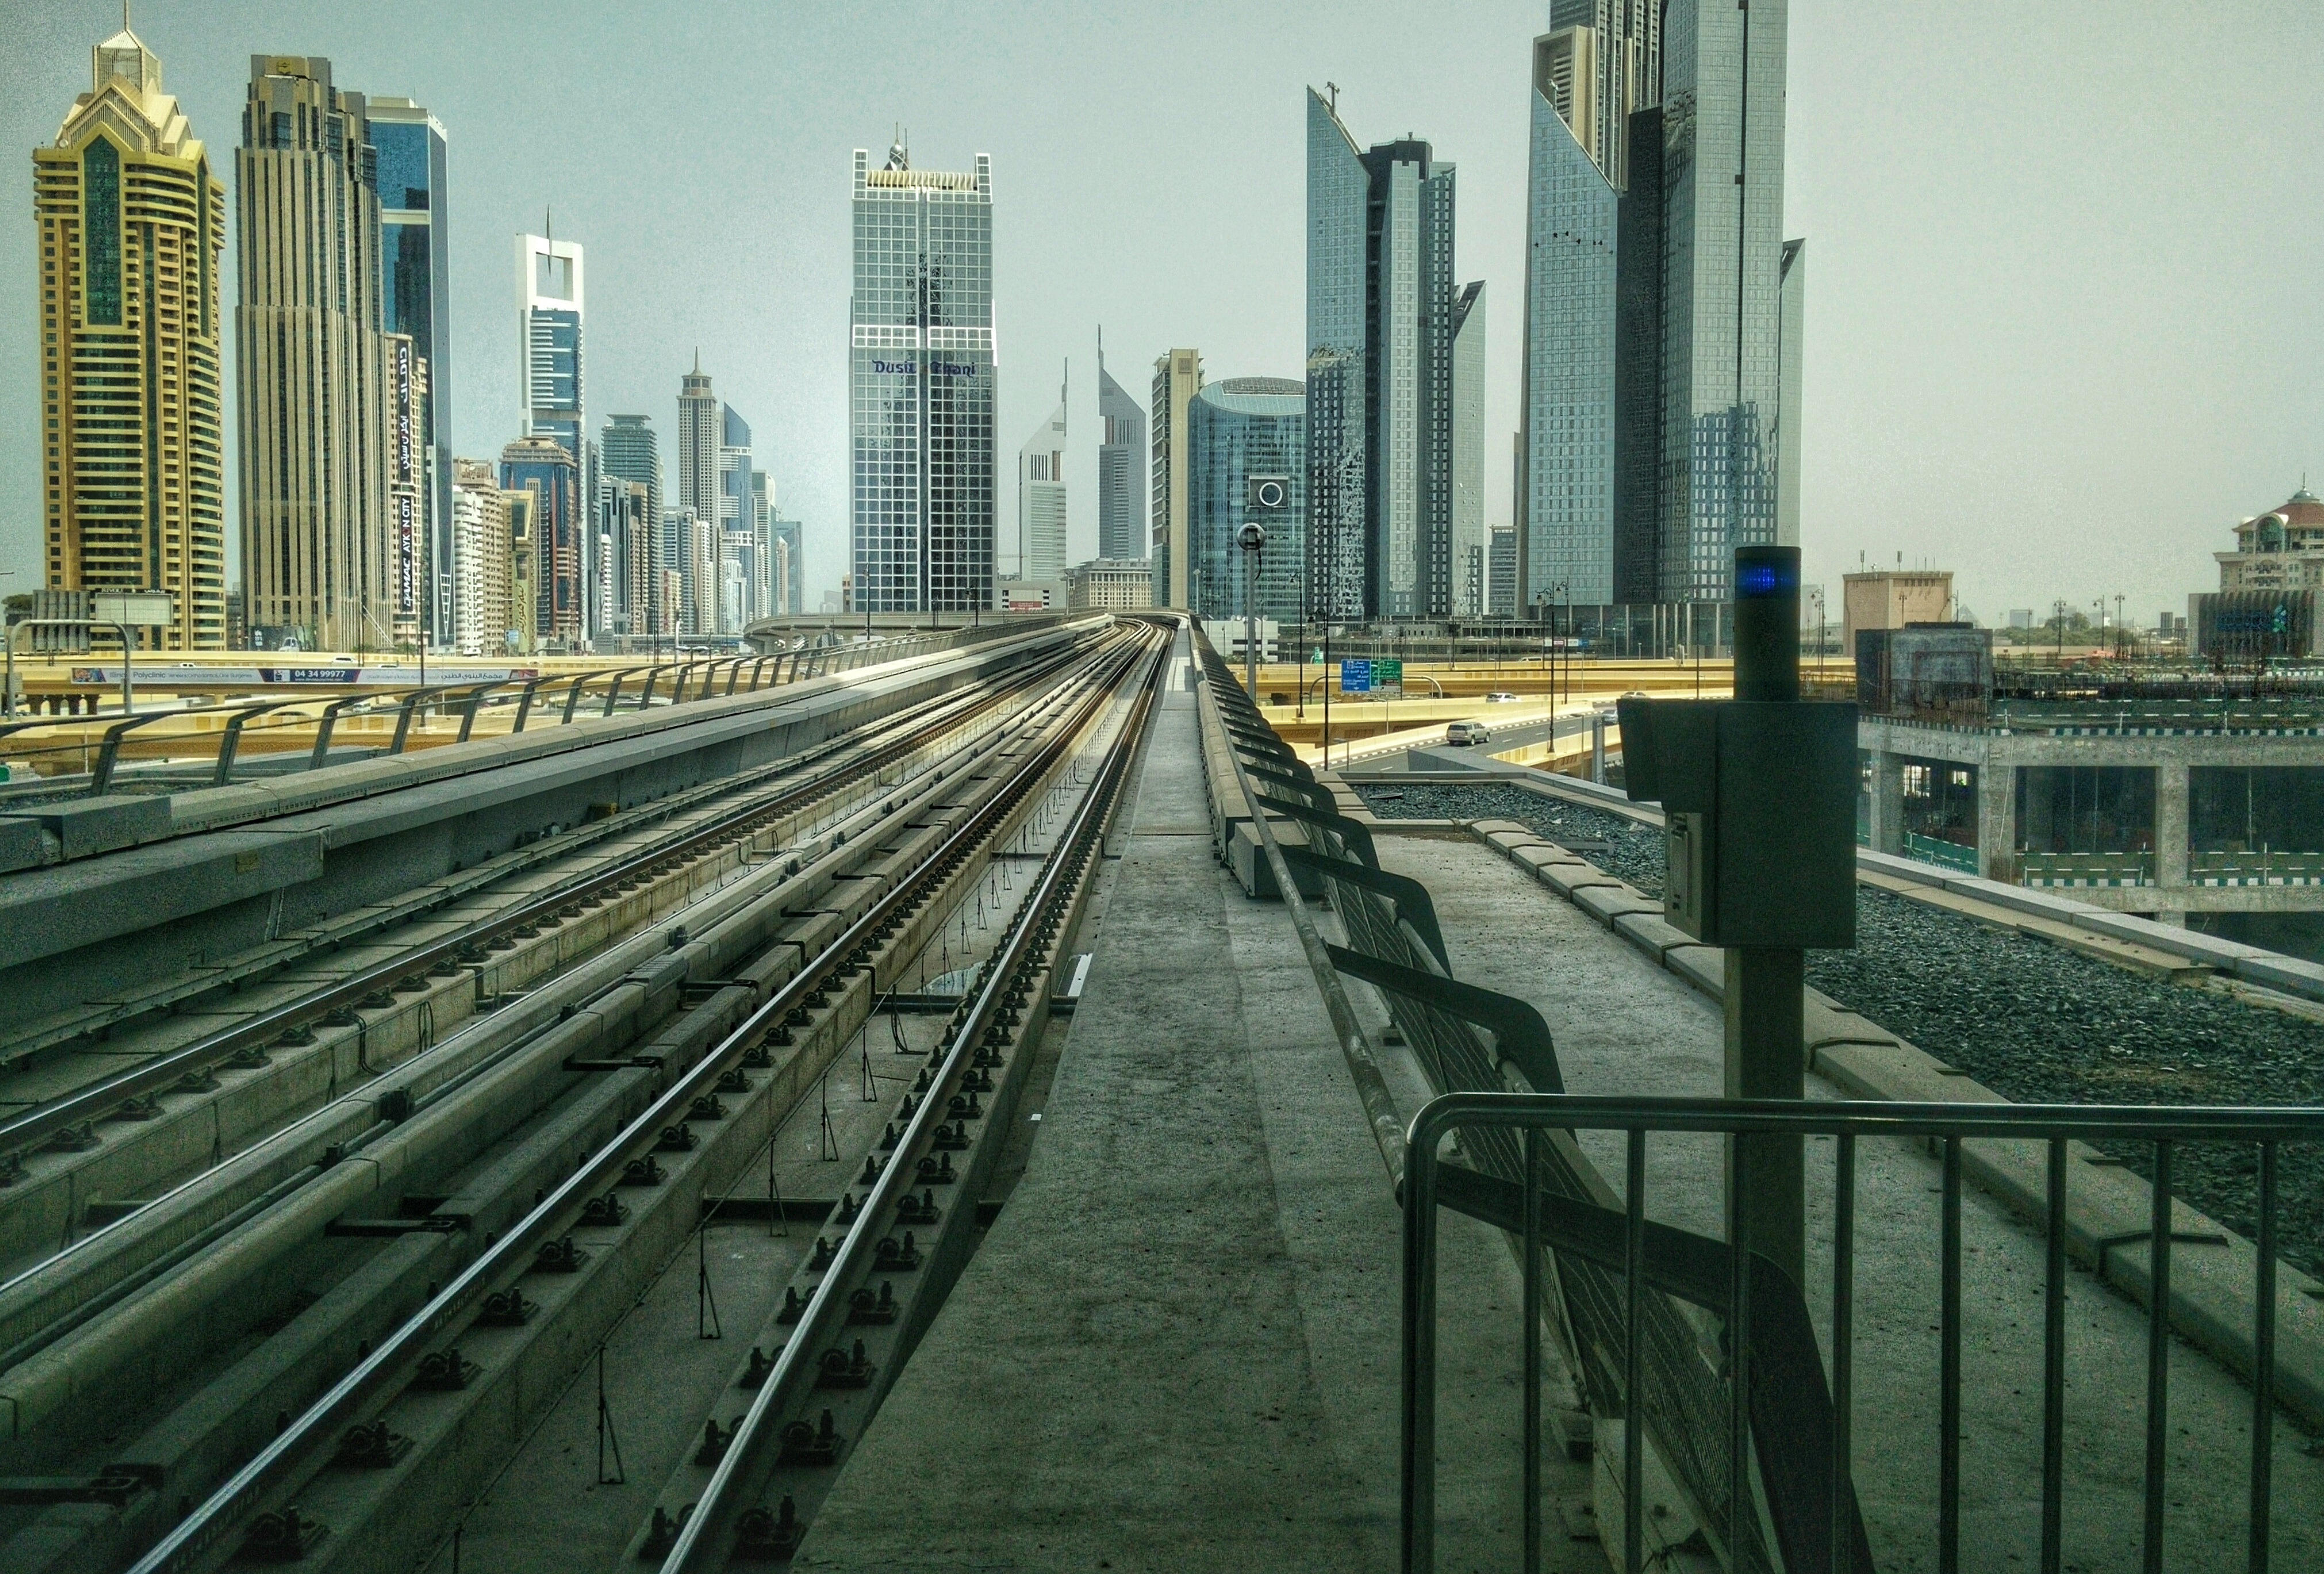
track, bridge, skyline, city, skyscraper, cityscape, downtown, transport, vehicle, public transport, metropolis, urban area, human settlement, metropolitan area